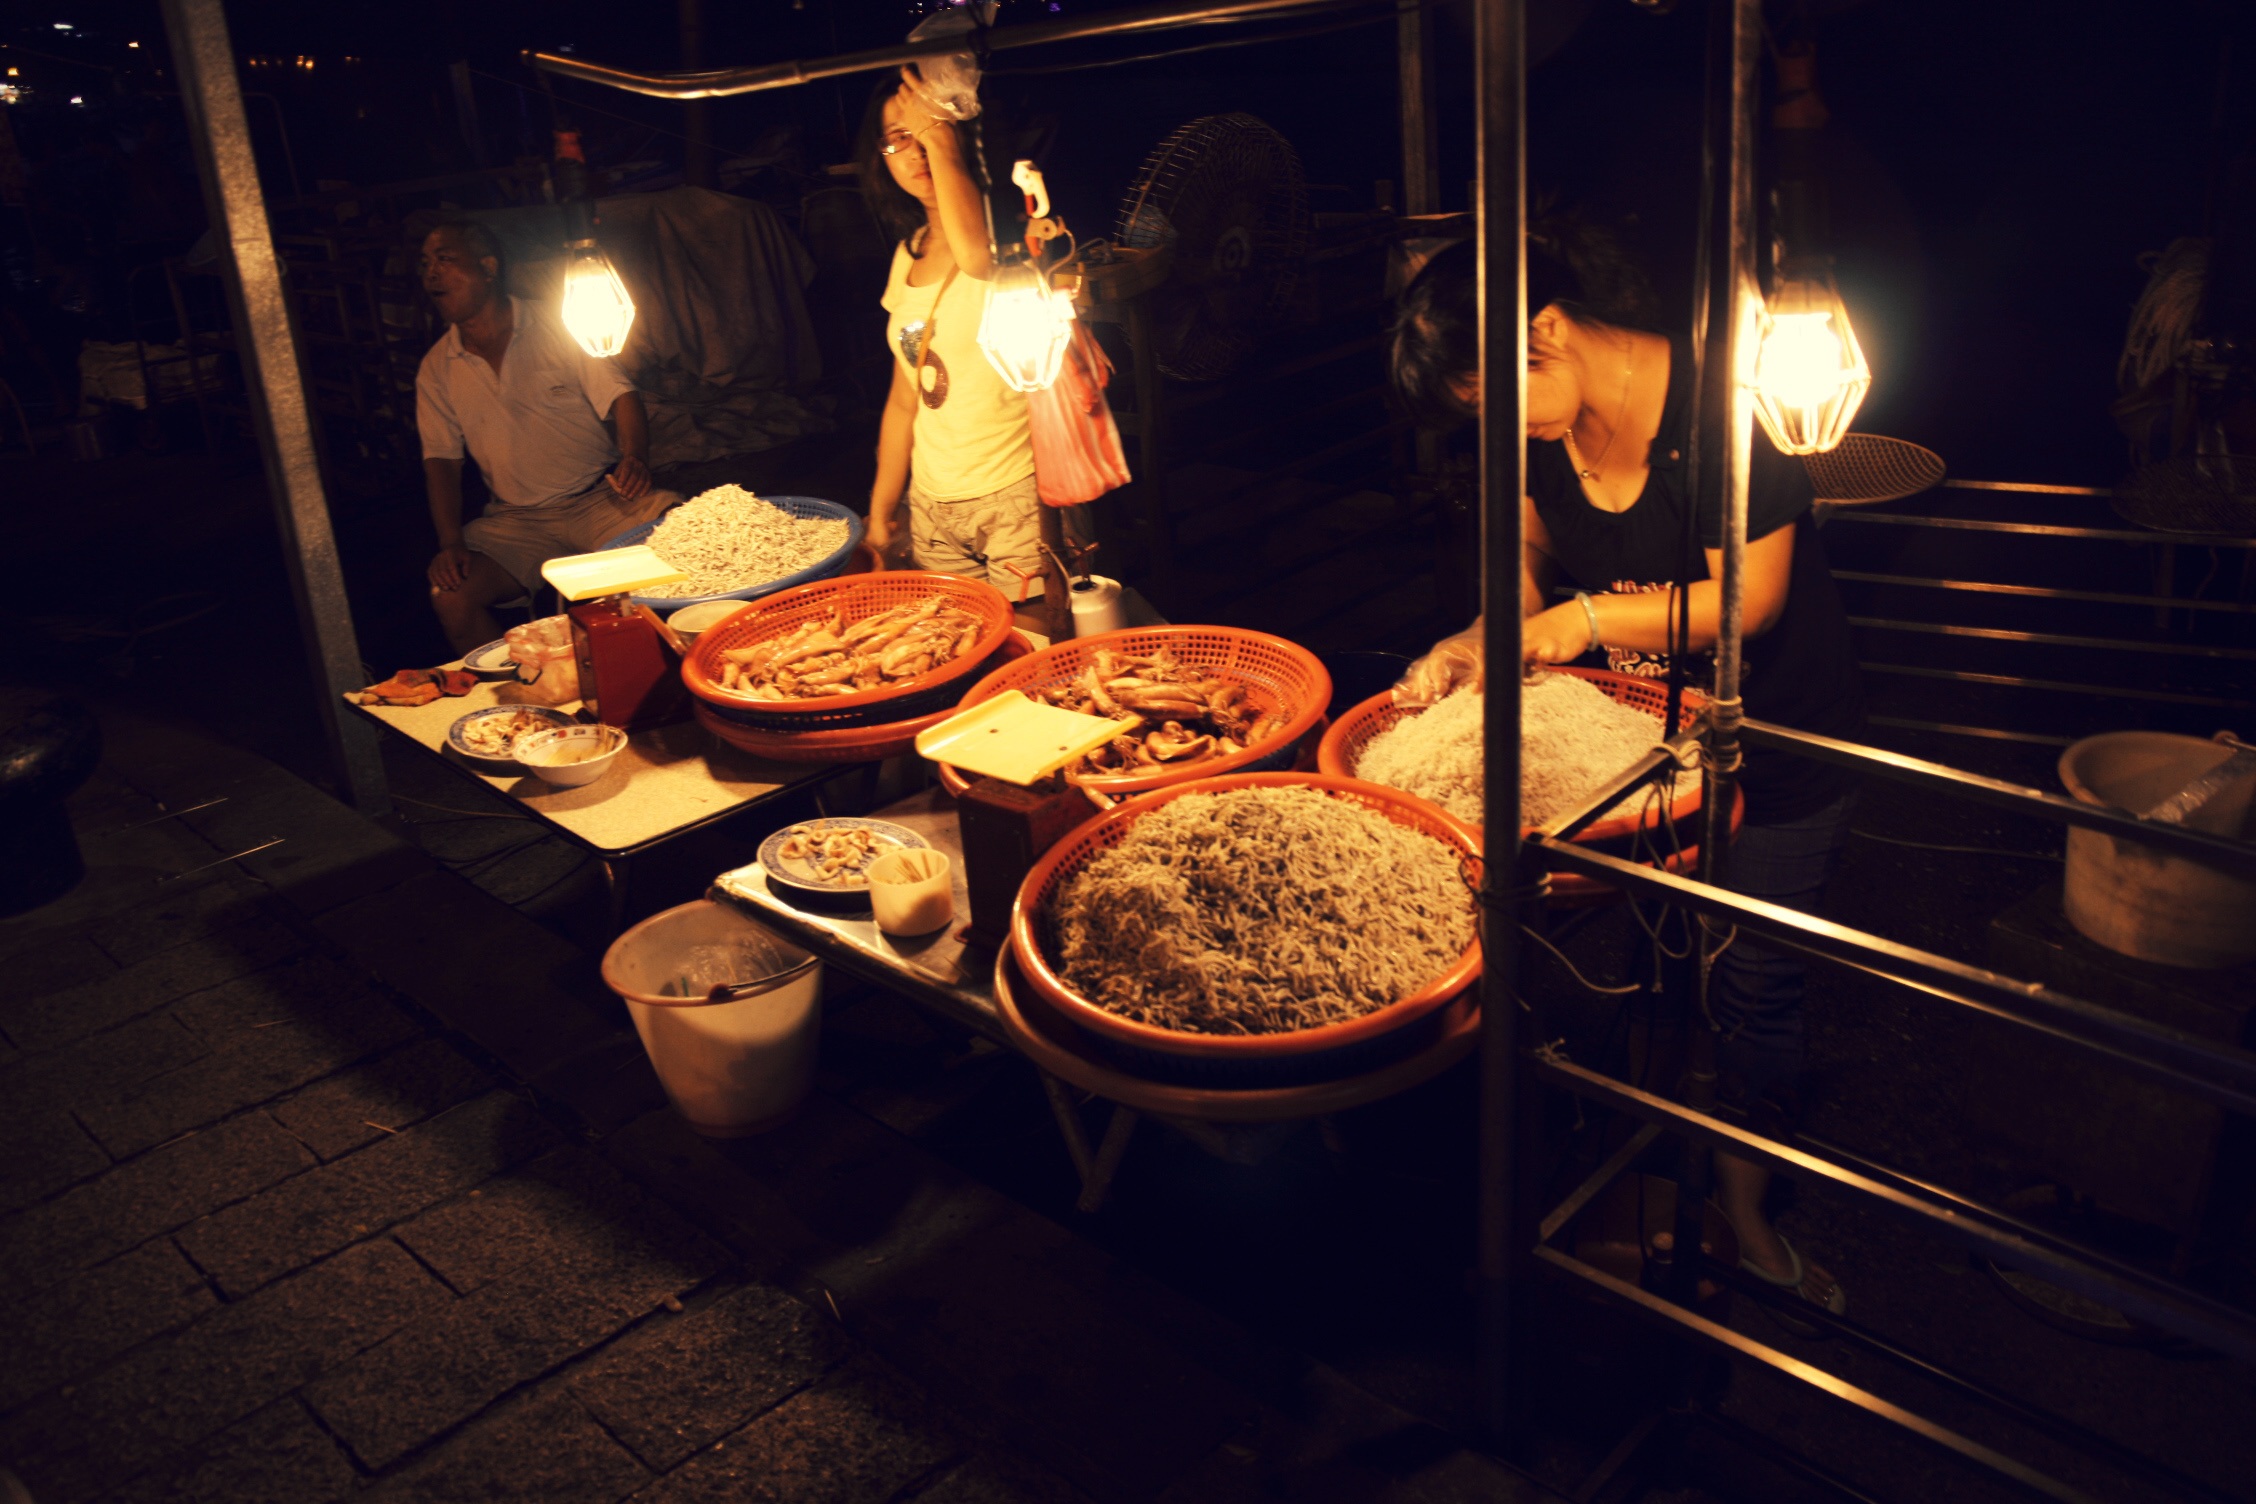
night, restaurant, evening, meal, food, darkness, lighting, taiwan, character, street vendors